List of military aircraft of France

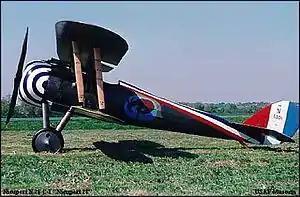
Nieuport 28

France has used many military aircraft both in the French Air and Space Force, and other branches of its armed forces. Multiple aircraft were designed and built in France, but many aircraft from elsewhere, or part of joint ventures have been used as well. Lighter-than-air aircraft such as dirigibles and balloons found use starting in the 19th century used mainly for observation. The advent of World War I saw an explosion in the number France's aircraft, though development slowed after. While having many promising designs in development in the 1930s, government wrangling delayed development enough there was little available at the out break of World War II. The armistice in 1940 marked a low point, with Vichy France being allowed only reduced numbers and development halting. Many French aircraft were captured and used by Nazi Germany and its allies. Some aircraft that did escape served with the Allies or Free French forces, who also used many other types of allied aircraft. The cold-war saw the continued use of many other Western aircraft, mainly from the U.S., during a period of rebuilding of the aviation industry and under threat of war with the Soviet Union. Many new types woul service including the very successful Mirage series or the latest design, the Rafale.